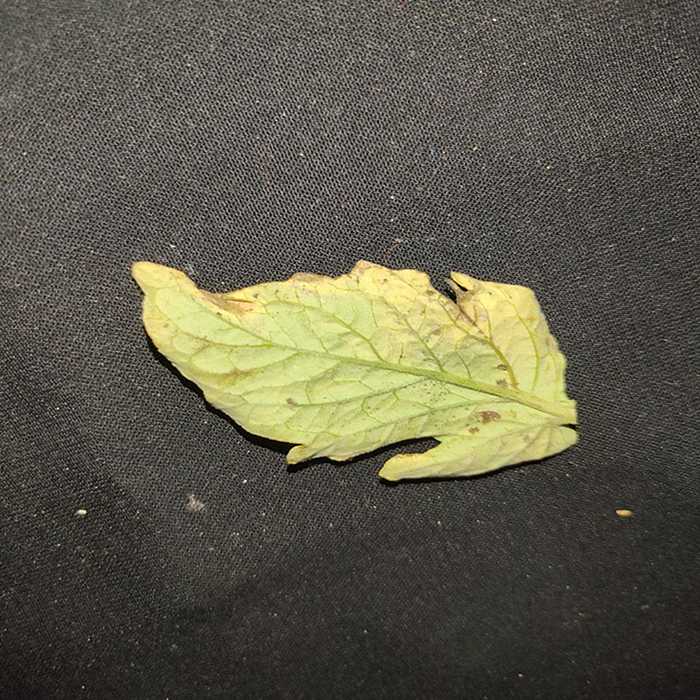
Plant: Tomato
Label: Tomato Bacterial spot